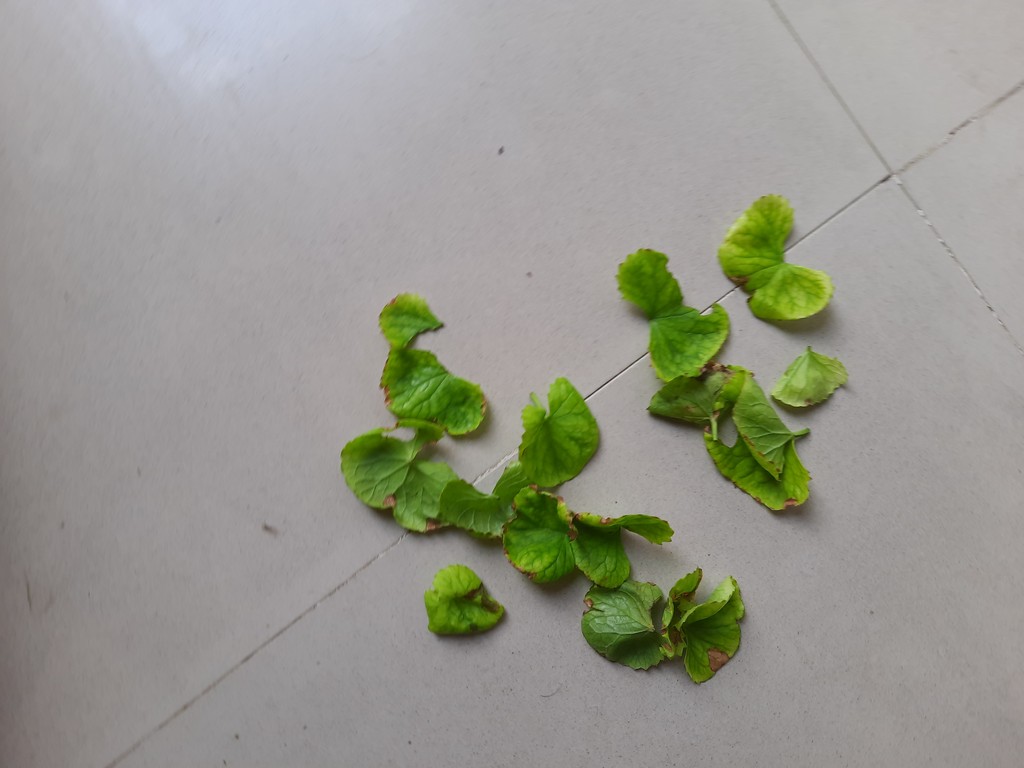
Label: Unhealthy